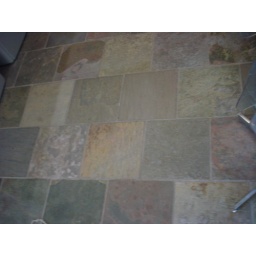
Part of the floor in this building is tiled with beautiful stone.